The Euro and the Battle of Ideas

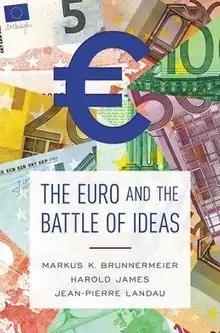

The Euro and the Battle of Ideas is a book by Markus Brunnermeier, Professor of Economics at Princeton University; Harold James, Professor of History at Princeton University; and Jean-Pierre Landau, a former Deputy Governor of the Bank of France, a member of the board of directors of the Bank for International Settlements (BIS). The book is about the philosophical differences between countries in the European Union, particularly Germany and France, and how their contrasting outlooks on political philosophy have shaped the Eurozone. The book also provides context to how the ideas that led to the creation of the European Union have influenced and been influenced by ideas in the United States, the United Kingdom, the International Monetary Fund (IMF), and the European Central Bank (ECB).